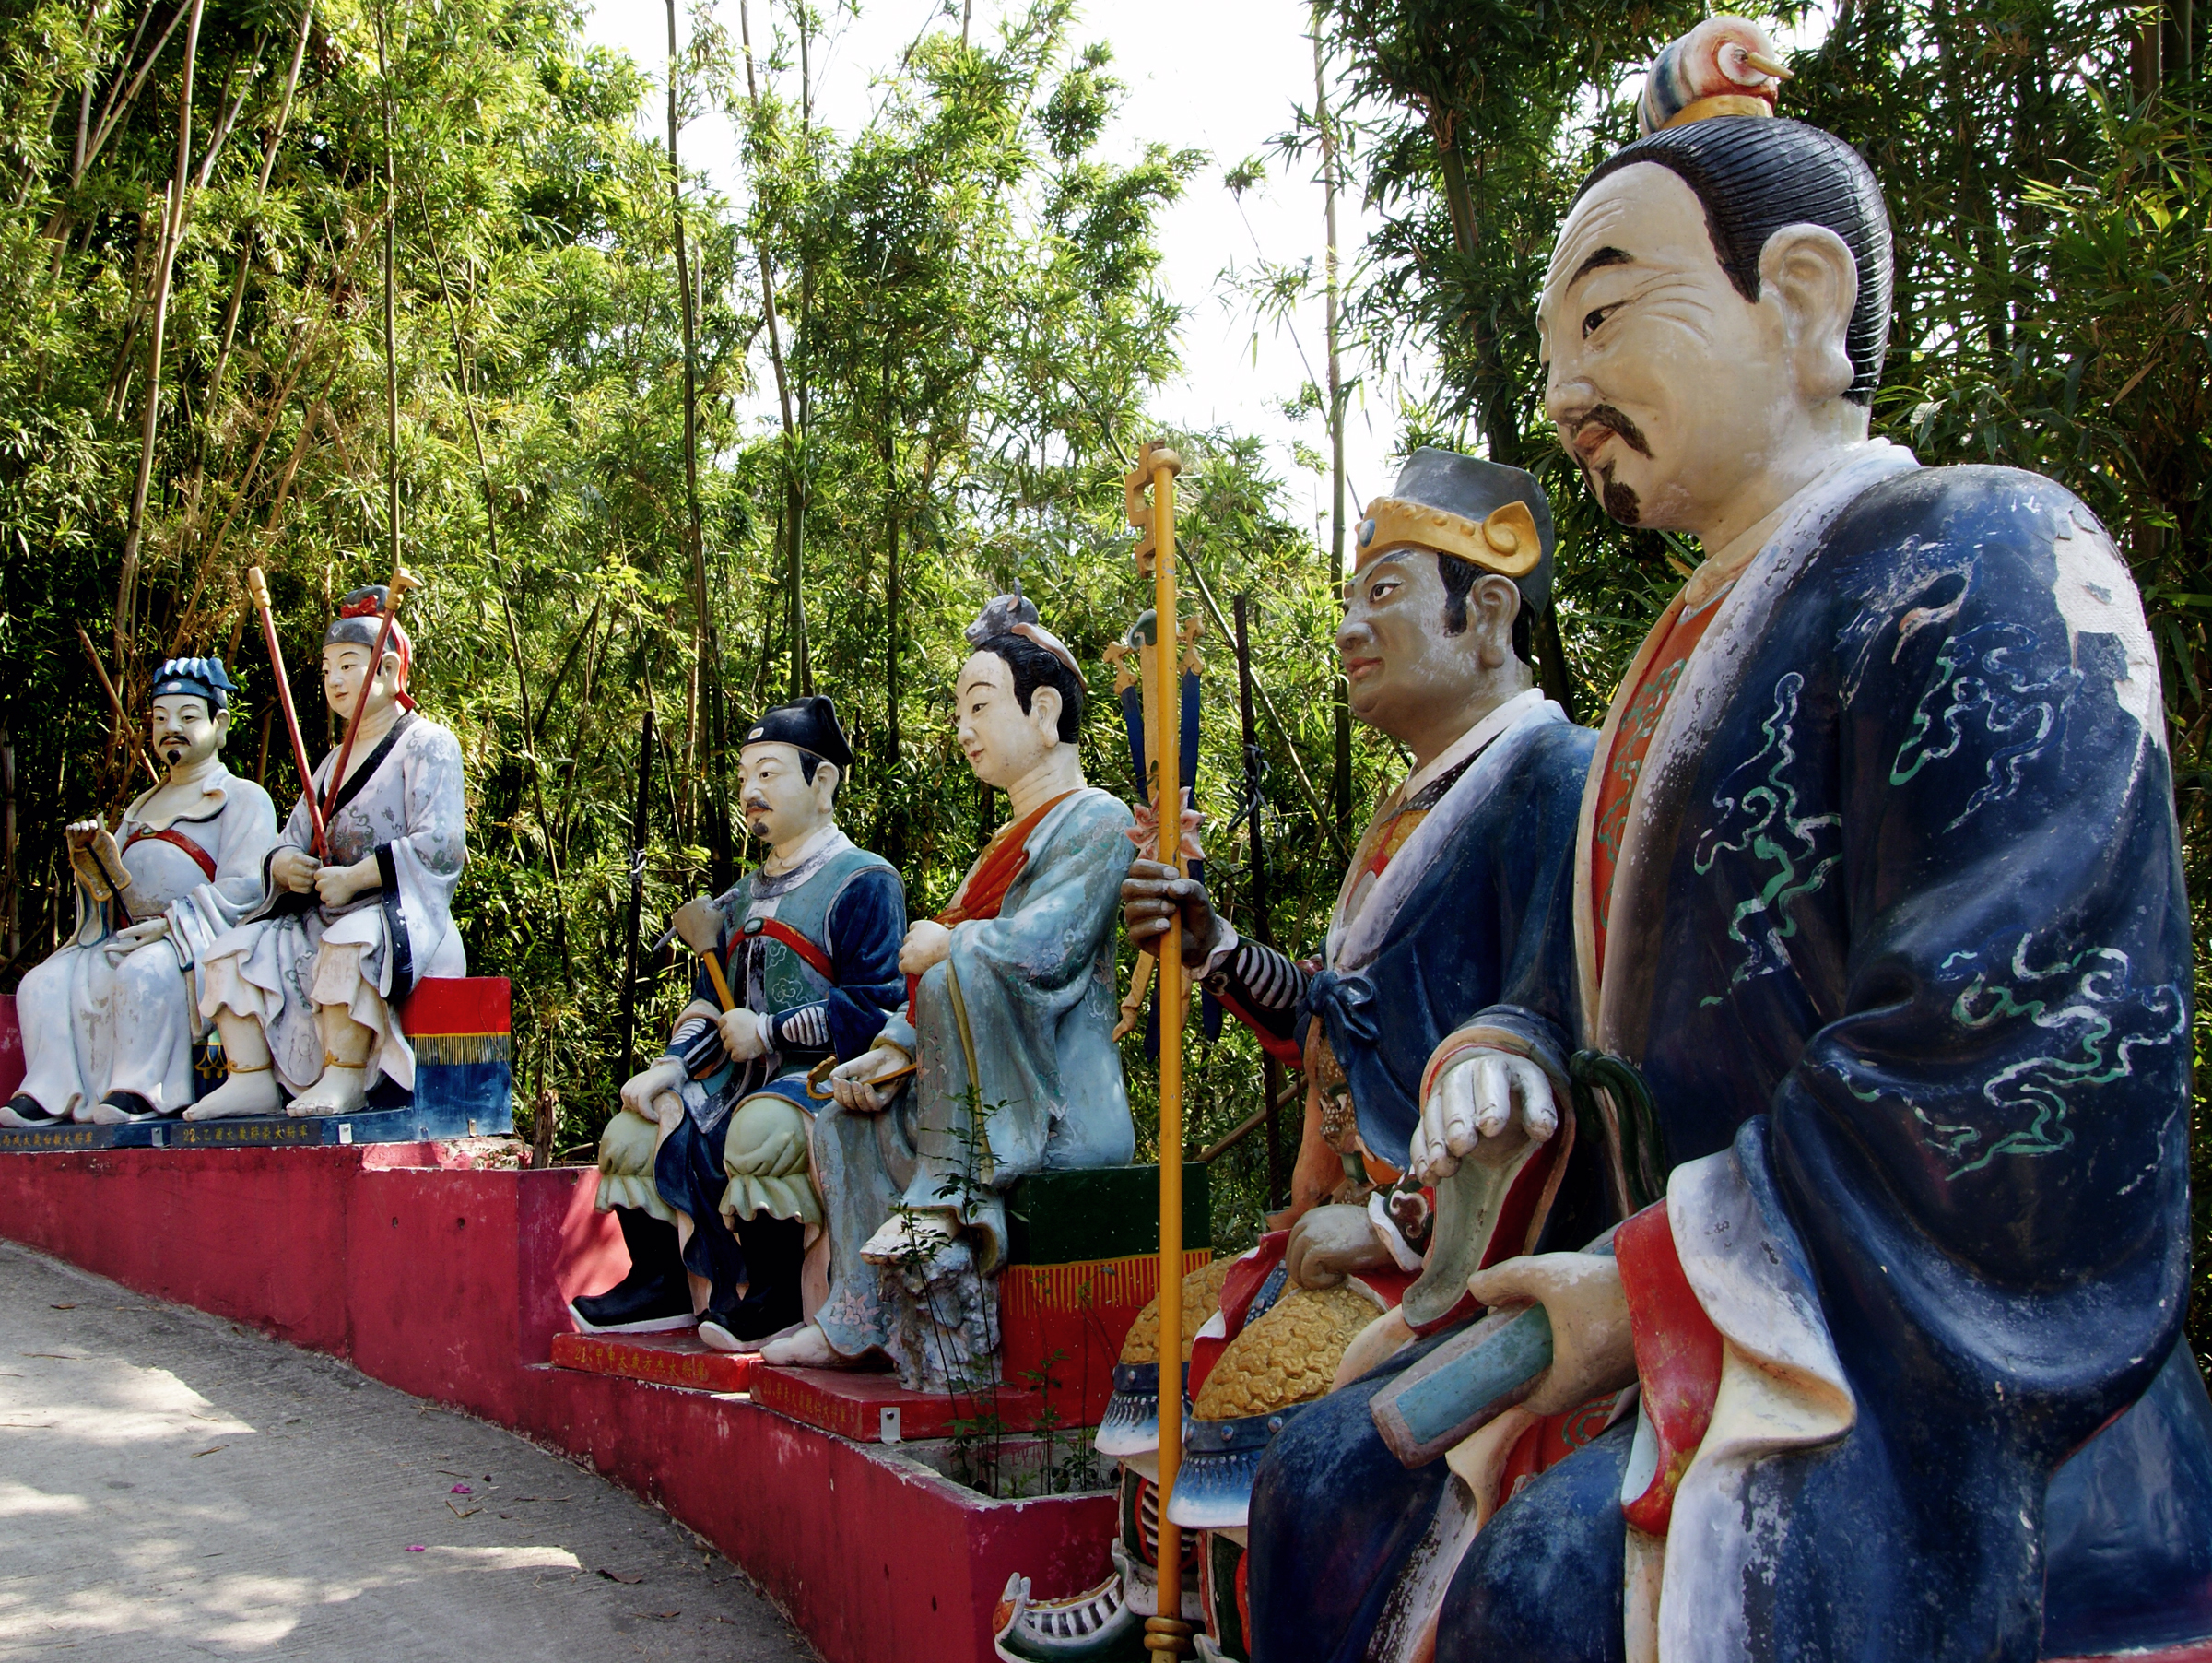
people, festival, publicdomain, monastery, buddha, tradition, hongkong, hongkongsightseeing, buddhisttemple, buddhaimages, newterritories, 10000buddhasshatin, buddhamonastery, lordbuddha, middle ages, social group